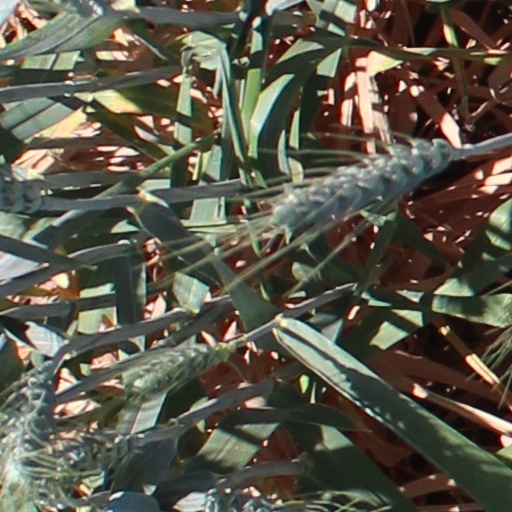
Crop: wheat